Kate Is Enough

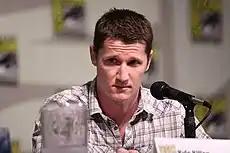
Series creator and executive producer Kyle Killen ("pictured") wrote and produced the episode.

The episode was written and produced by series creator and executive producer Kyle Killen, and was directed by Sarah Pia Anderson; it was Killen's third writing credit, after previously writing "The Little Guy", the second episode aired on March 8, 2012. It was Anderson's first directing credit on the series. This is the only episode that aired out of production order, with the production code being "1ATR08", but aired fourth due to NBC's decision to change the broadcasting order.